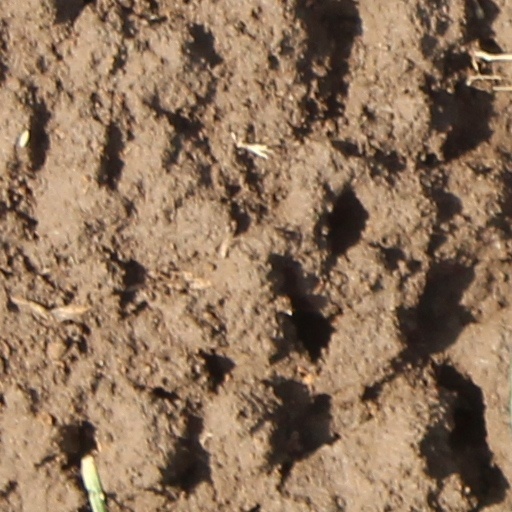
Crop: wheat